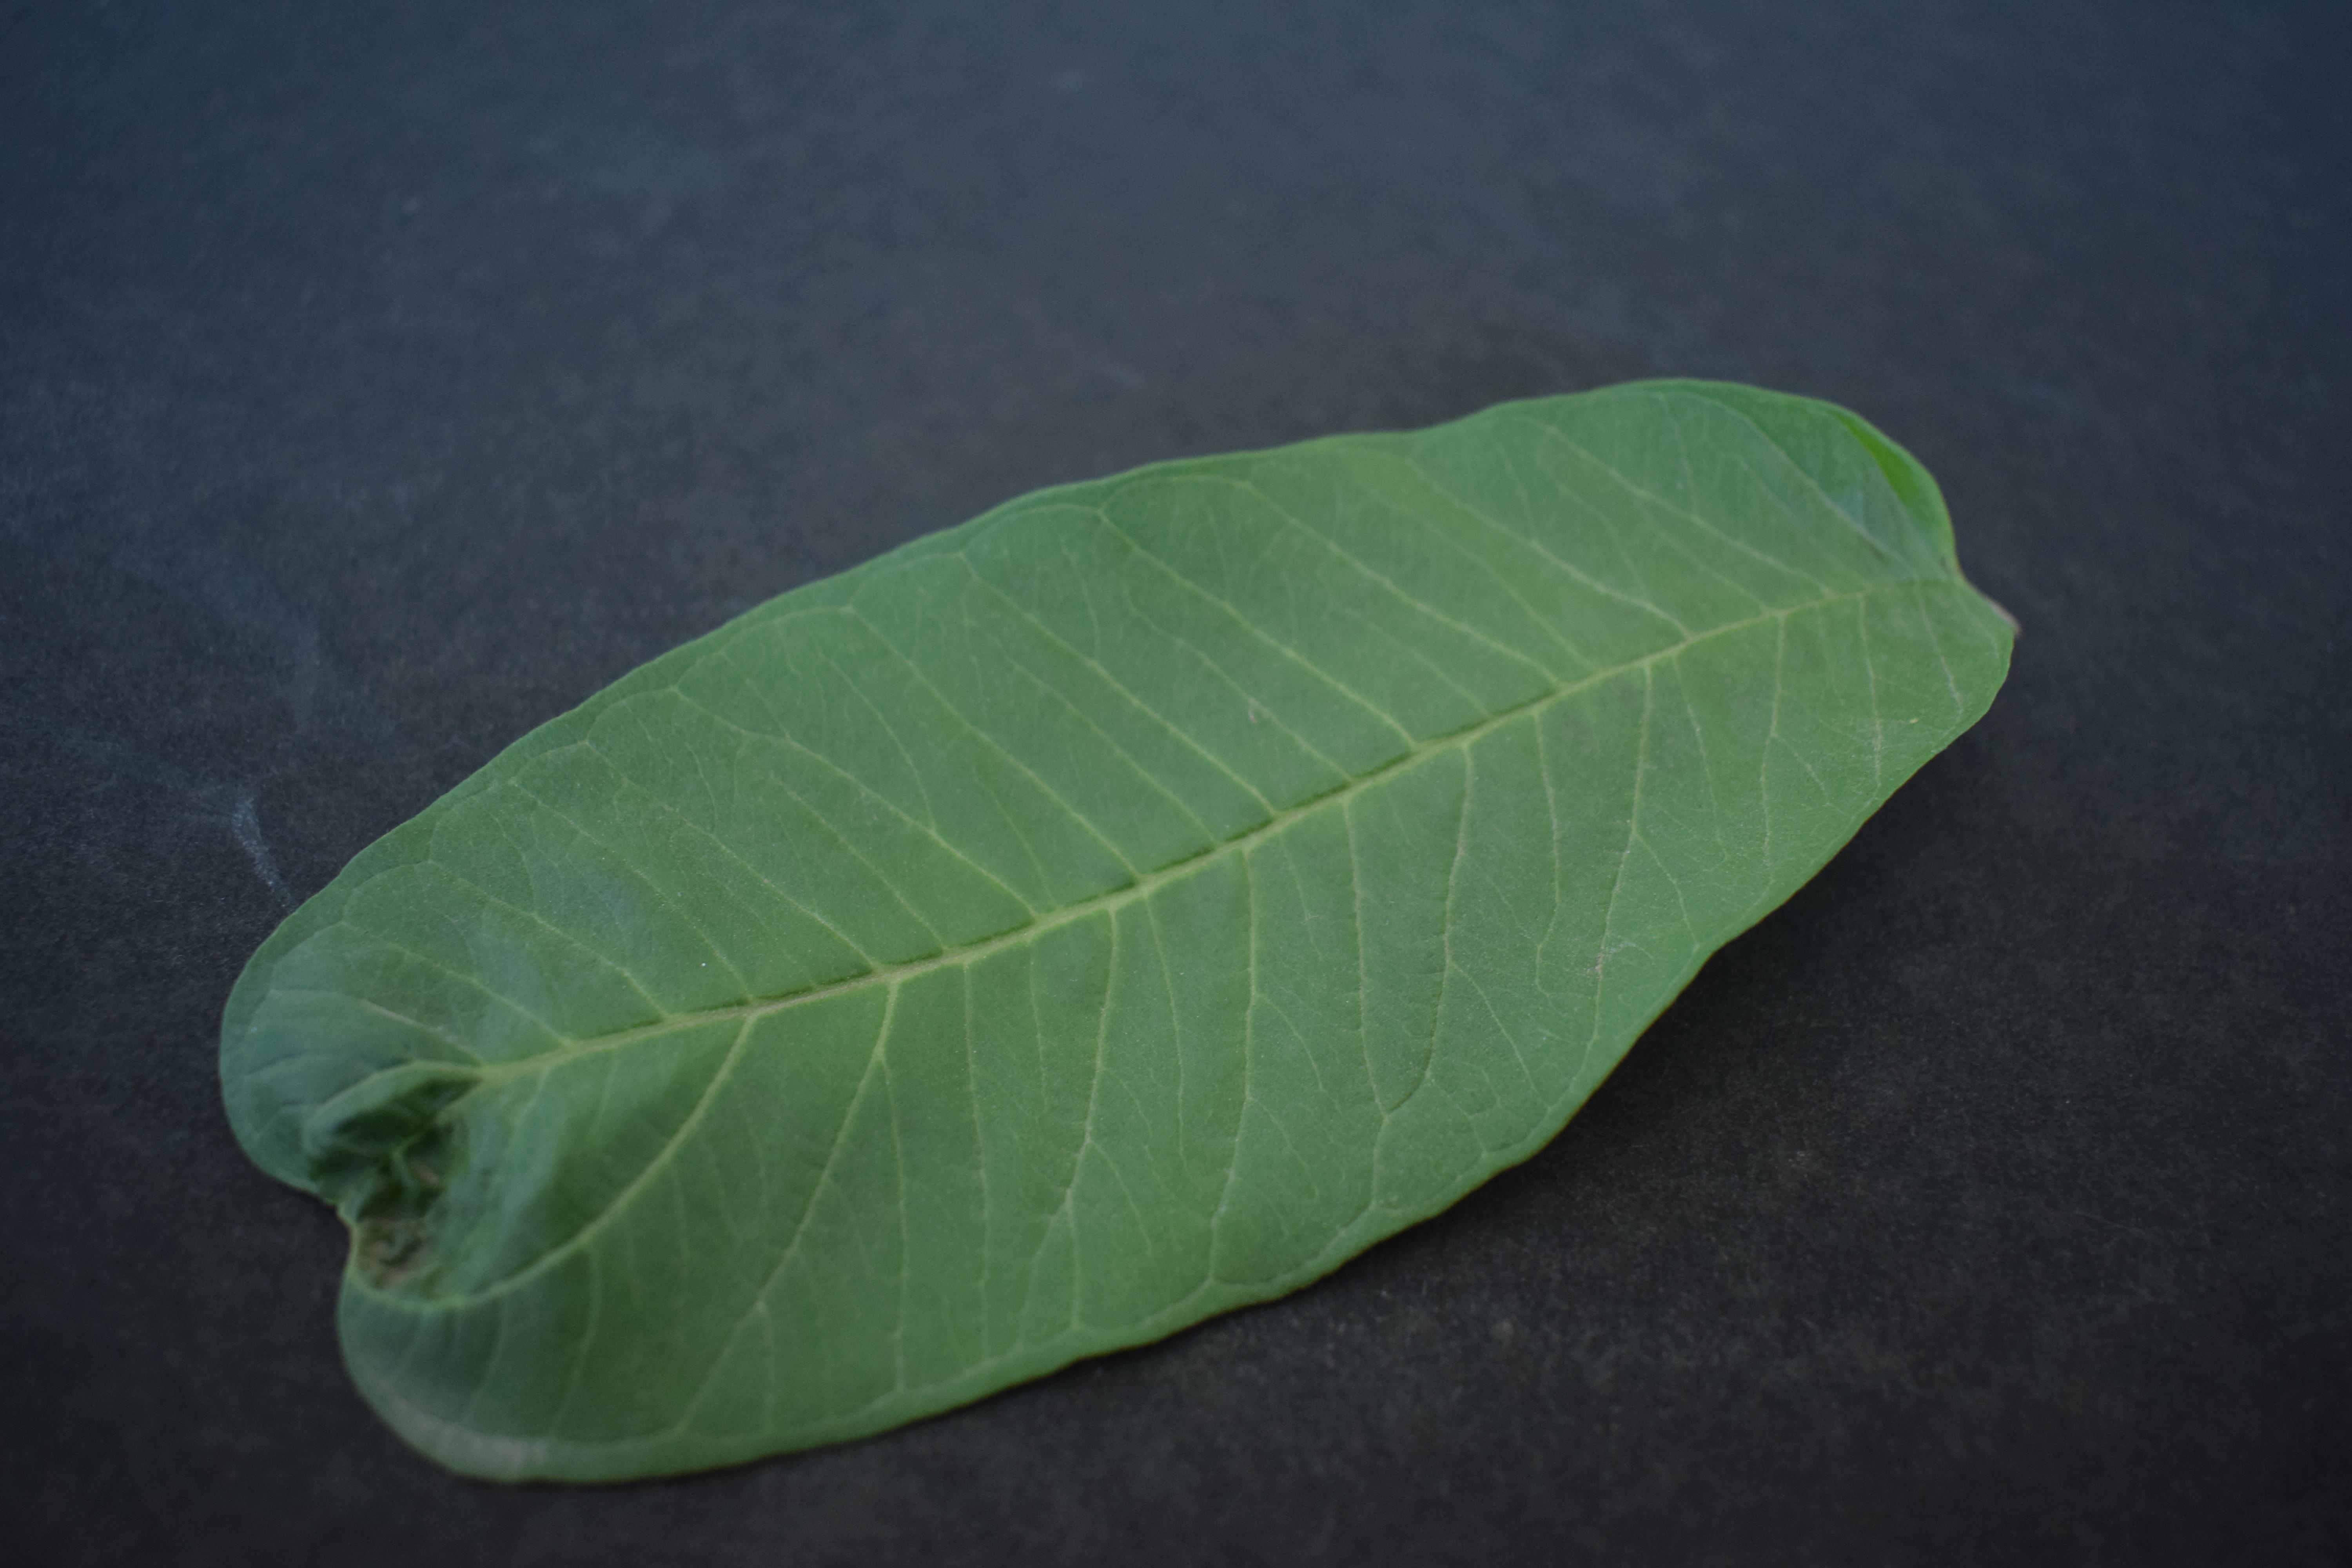
Plant species: Guava